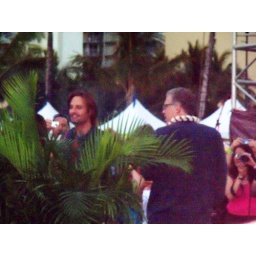
Sawyer (James Ford played by Josh Holloway) behind a green plant with Carlton Cuse (co-creator)